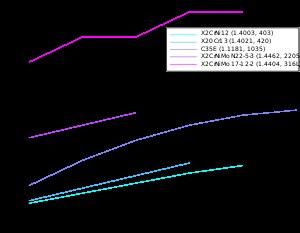
La dilatation thermique est l'expansion à pression constante du volume d'un corps occasionné par son réchauffement, généralement imperceptible. Dans le cas d'un gaz, il y a dilatation à pression constante ou maintien du volume et augmentation de la pression lorsque la température augmente. À l'opposé de la dilatation, un refroidissement provoque une contraction thermique.